Disney English

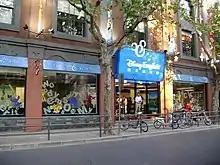
The outside of the first Disney English learning center on Mao Ming Road in Shanghai, China.

Since the mid-1980s, Disney had licensed its characters out to other English-language training programs. The first center, located on Maoming Road in Shanghai, China, was opened in September 2008. By July 2010, the company had 11 schools in 2 cities, eight in Shanghai and three in Beijing. While the English language instruction market had double since 2005 to $3.1 billion, 30,000 organizations or companies offered private classes in 2010. Addition outlets for the curriculum were under consideration in 2010, distance learning program and a retail language training package.